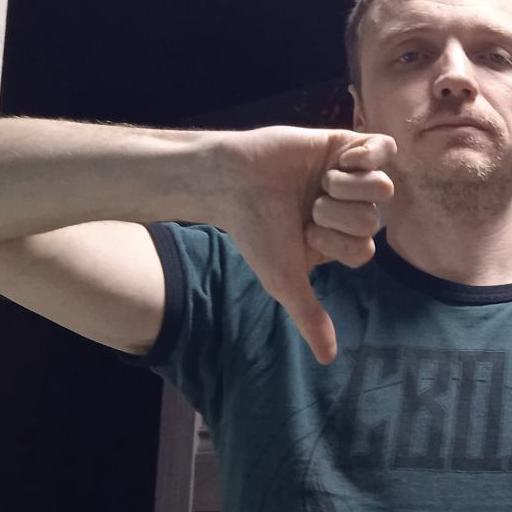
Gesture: dislike